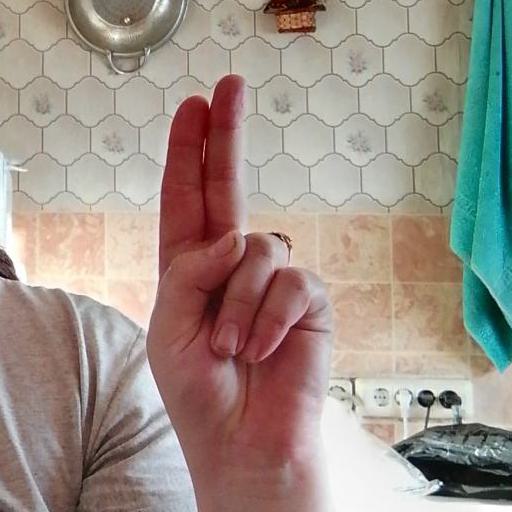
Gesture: two_up